Gustave Denis

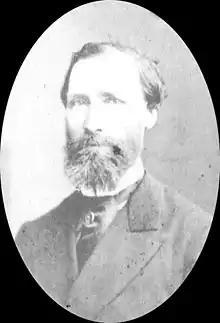

Gustave Denis (20 August 1833, Saint-Georges-Buttavent – 2 February 1925) was a French industrialist and politician.